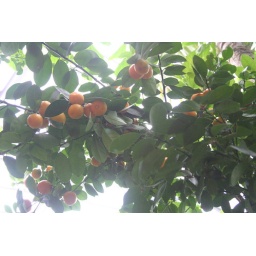
Fresh oranges hang from an orange tree in the greenhouse